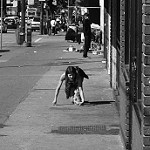
Label: street